Fort Elson

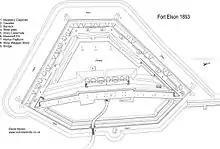
Fort Elson top plan 1893

The fort consists of a D-shaped rampart for the main armament with the rear (or gorge) closed by a barrack block. This is surrounded by a wet ditch, and although it proved difficult to retain water in half of it, a sluice was built to connect the northern section to Fareham Creek (part of Portsmouth Harbour). The front face is a short one with two long flanks, all three having earth ramps up which the main armament and supplementary movable armament could be moved into position. The main magazine is beneath the salient of the front face and left flank accessed by a tunnel from the central parade.